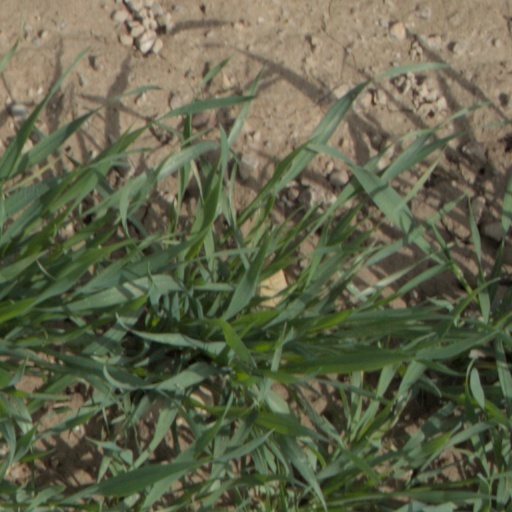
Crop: wheat